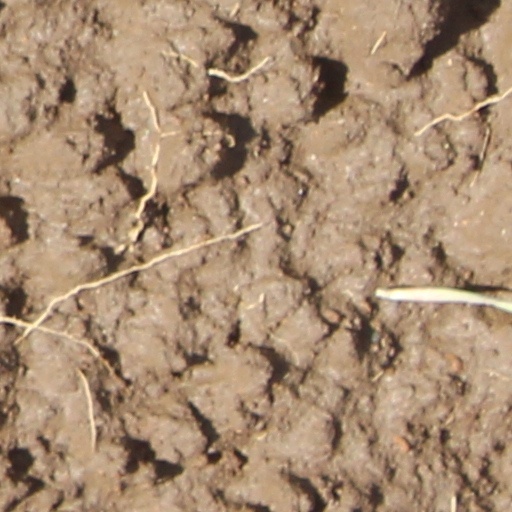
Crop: wheat